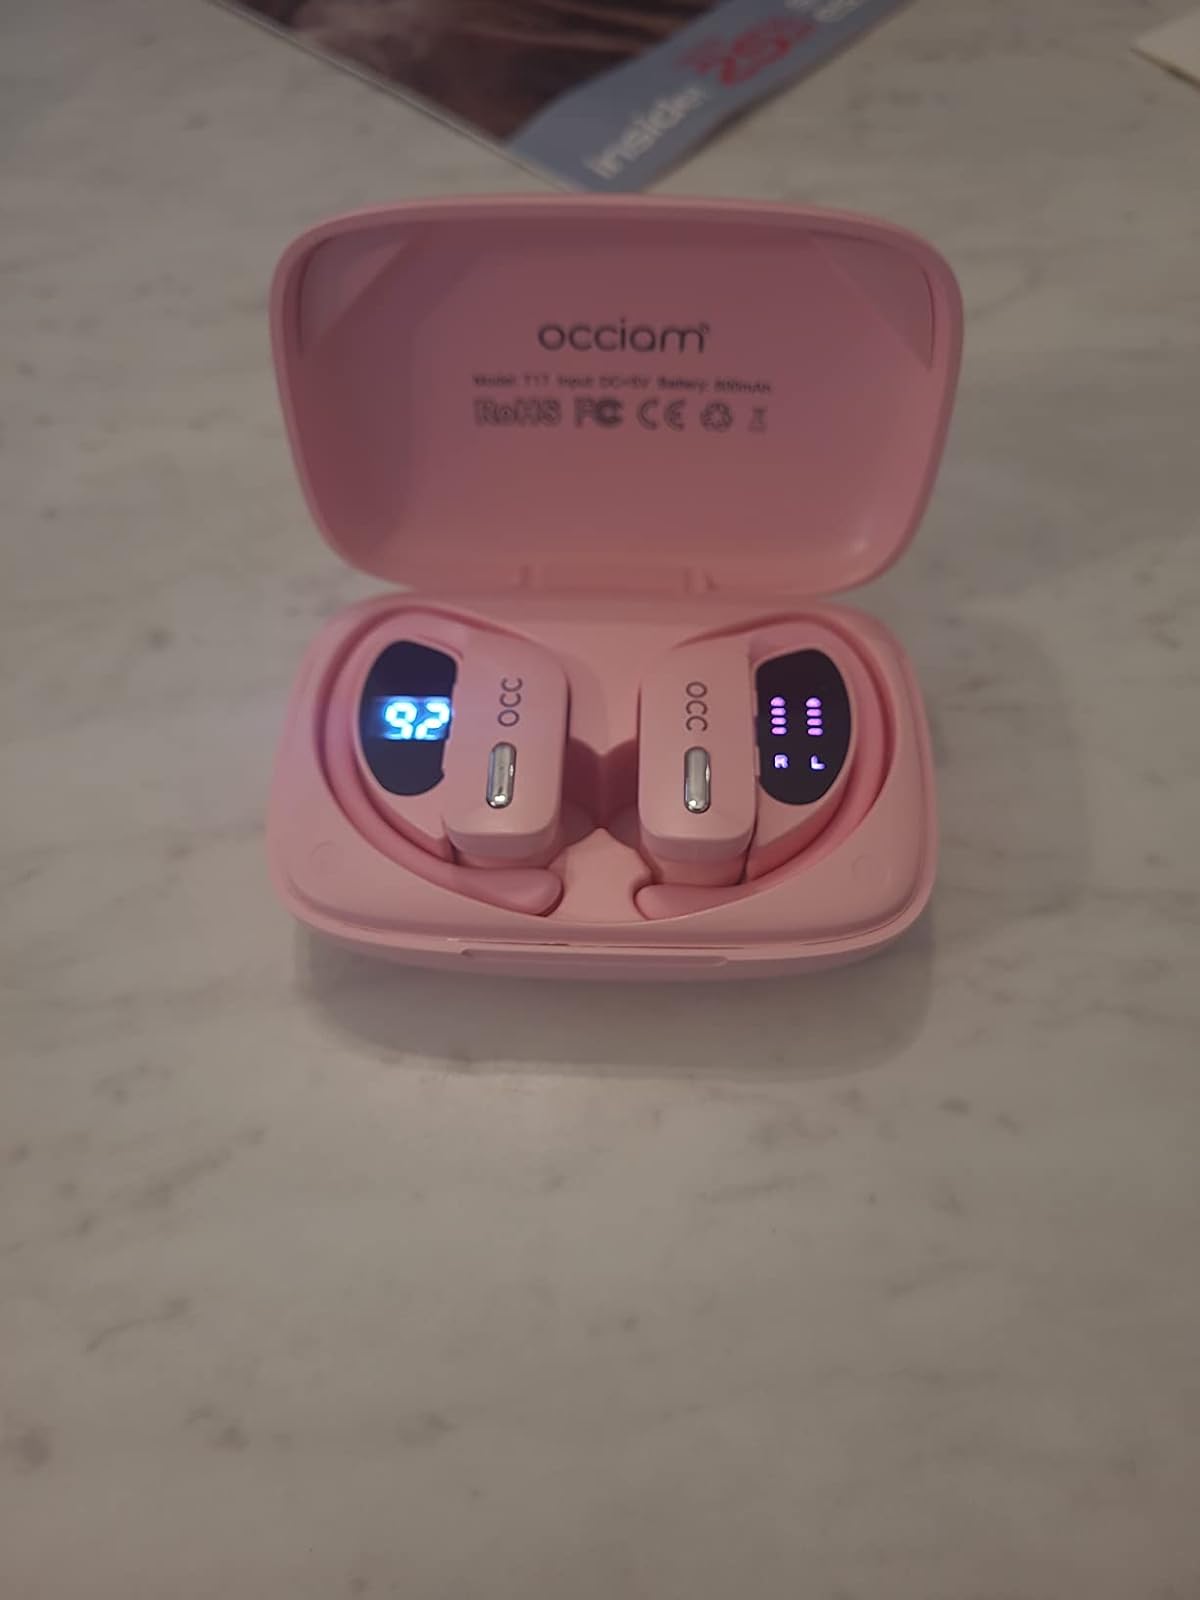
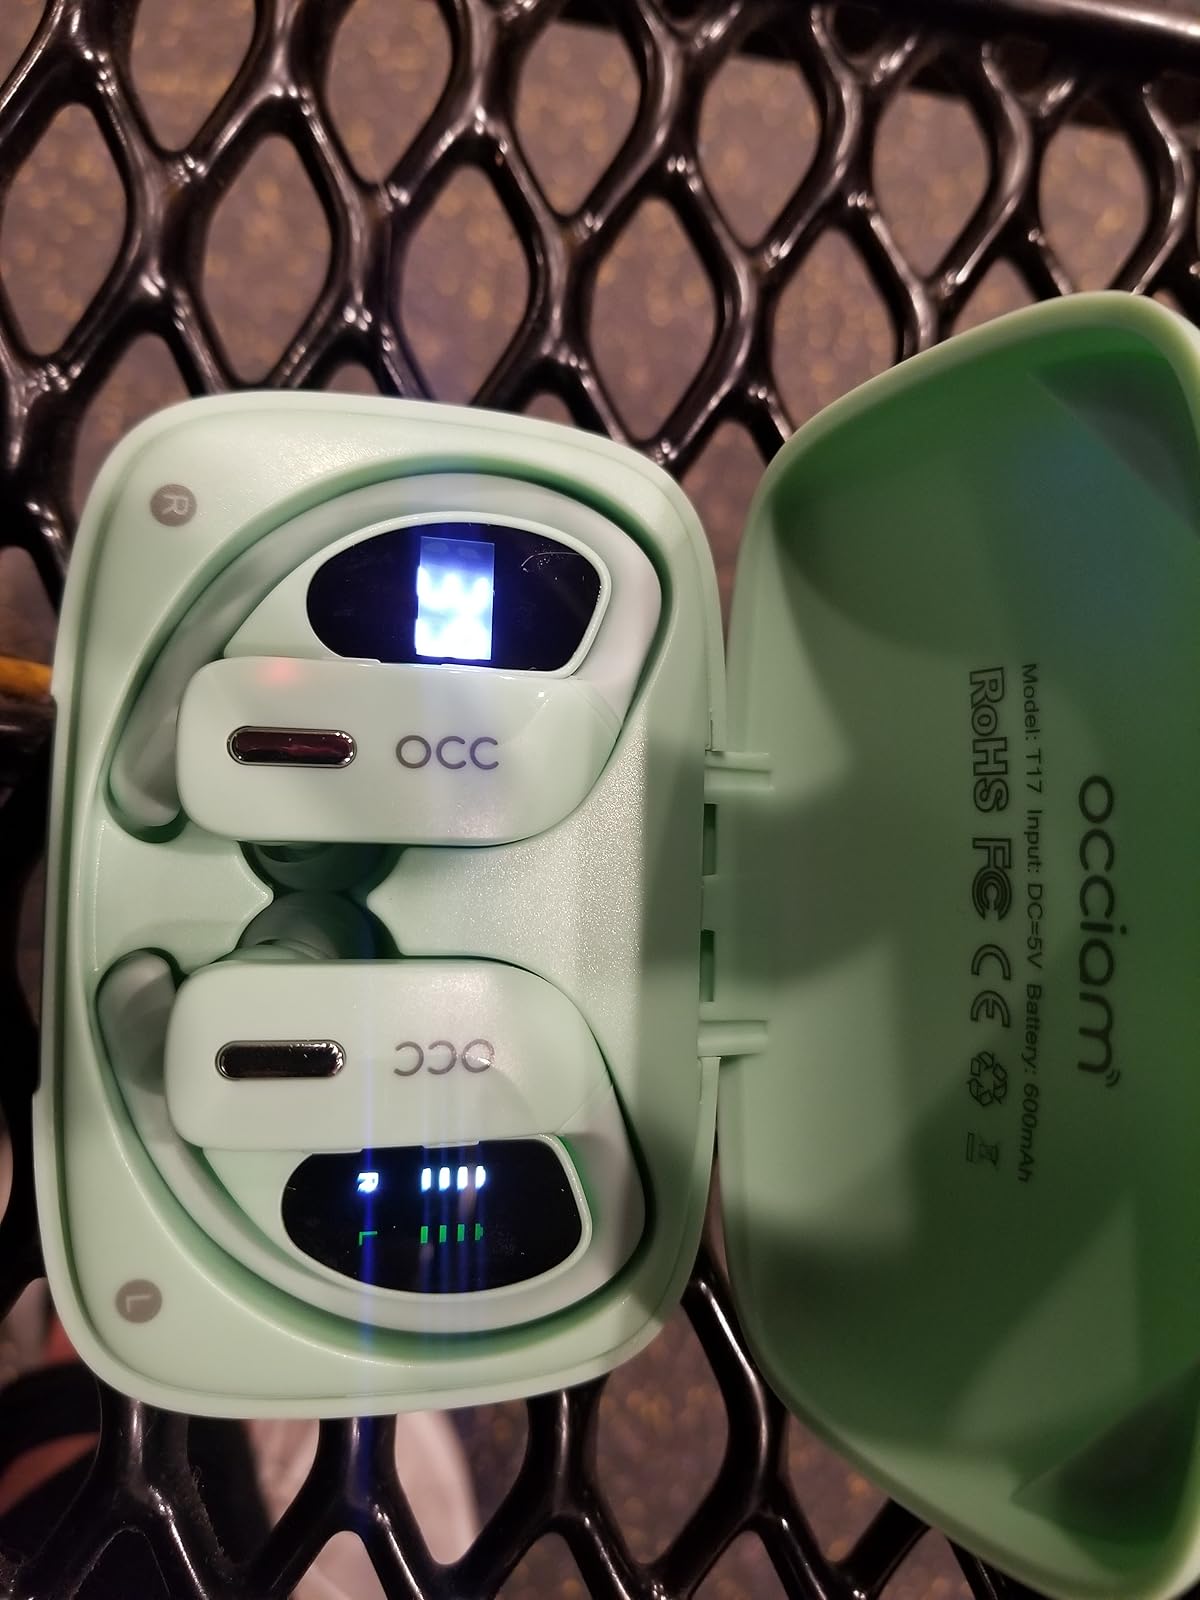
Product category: earbuds
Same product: no